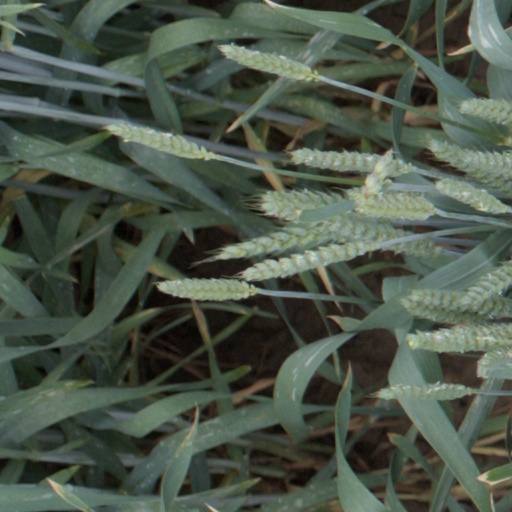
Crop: wheat